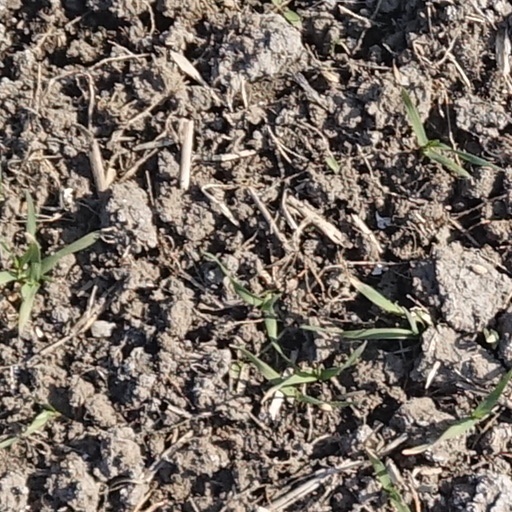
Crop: wheat